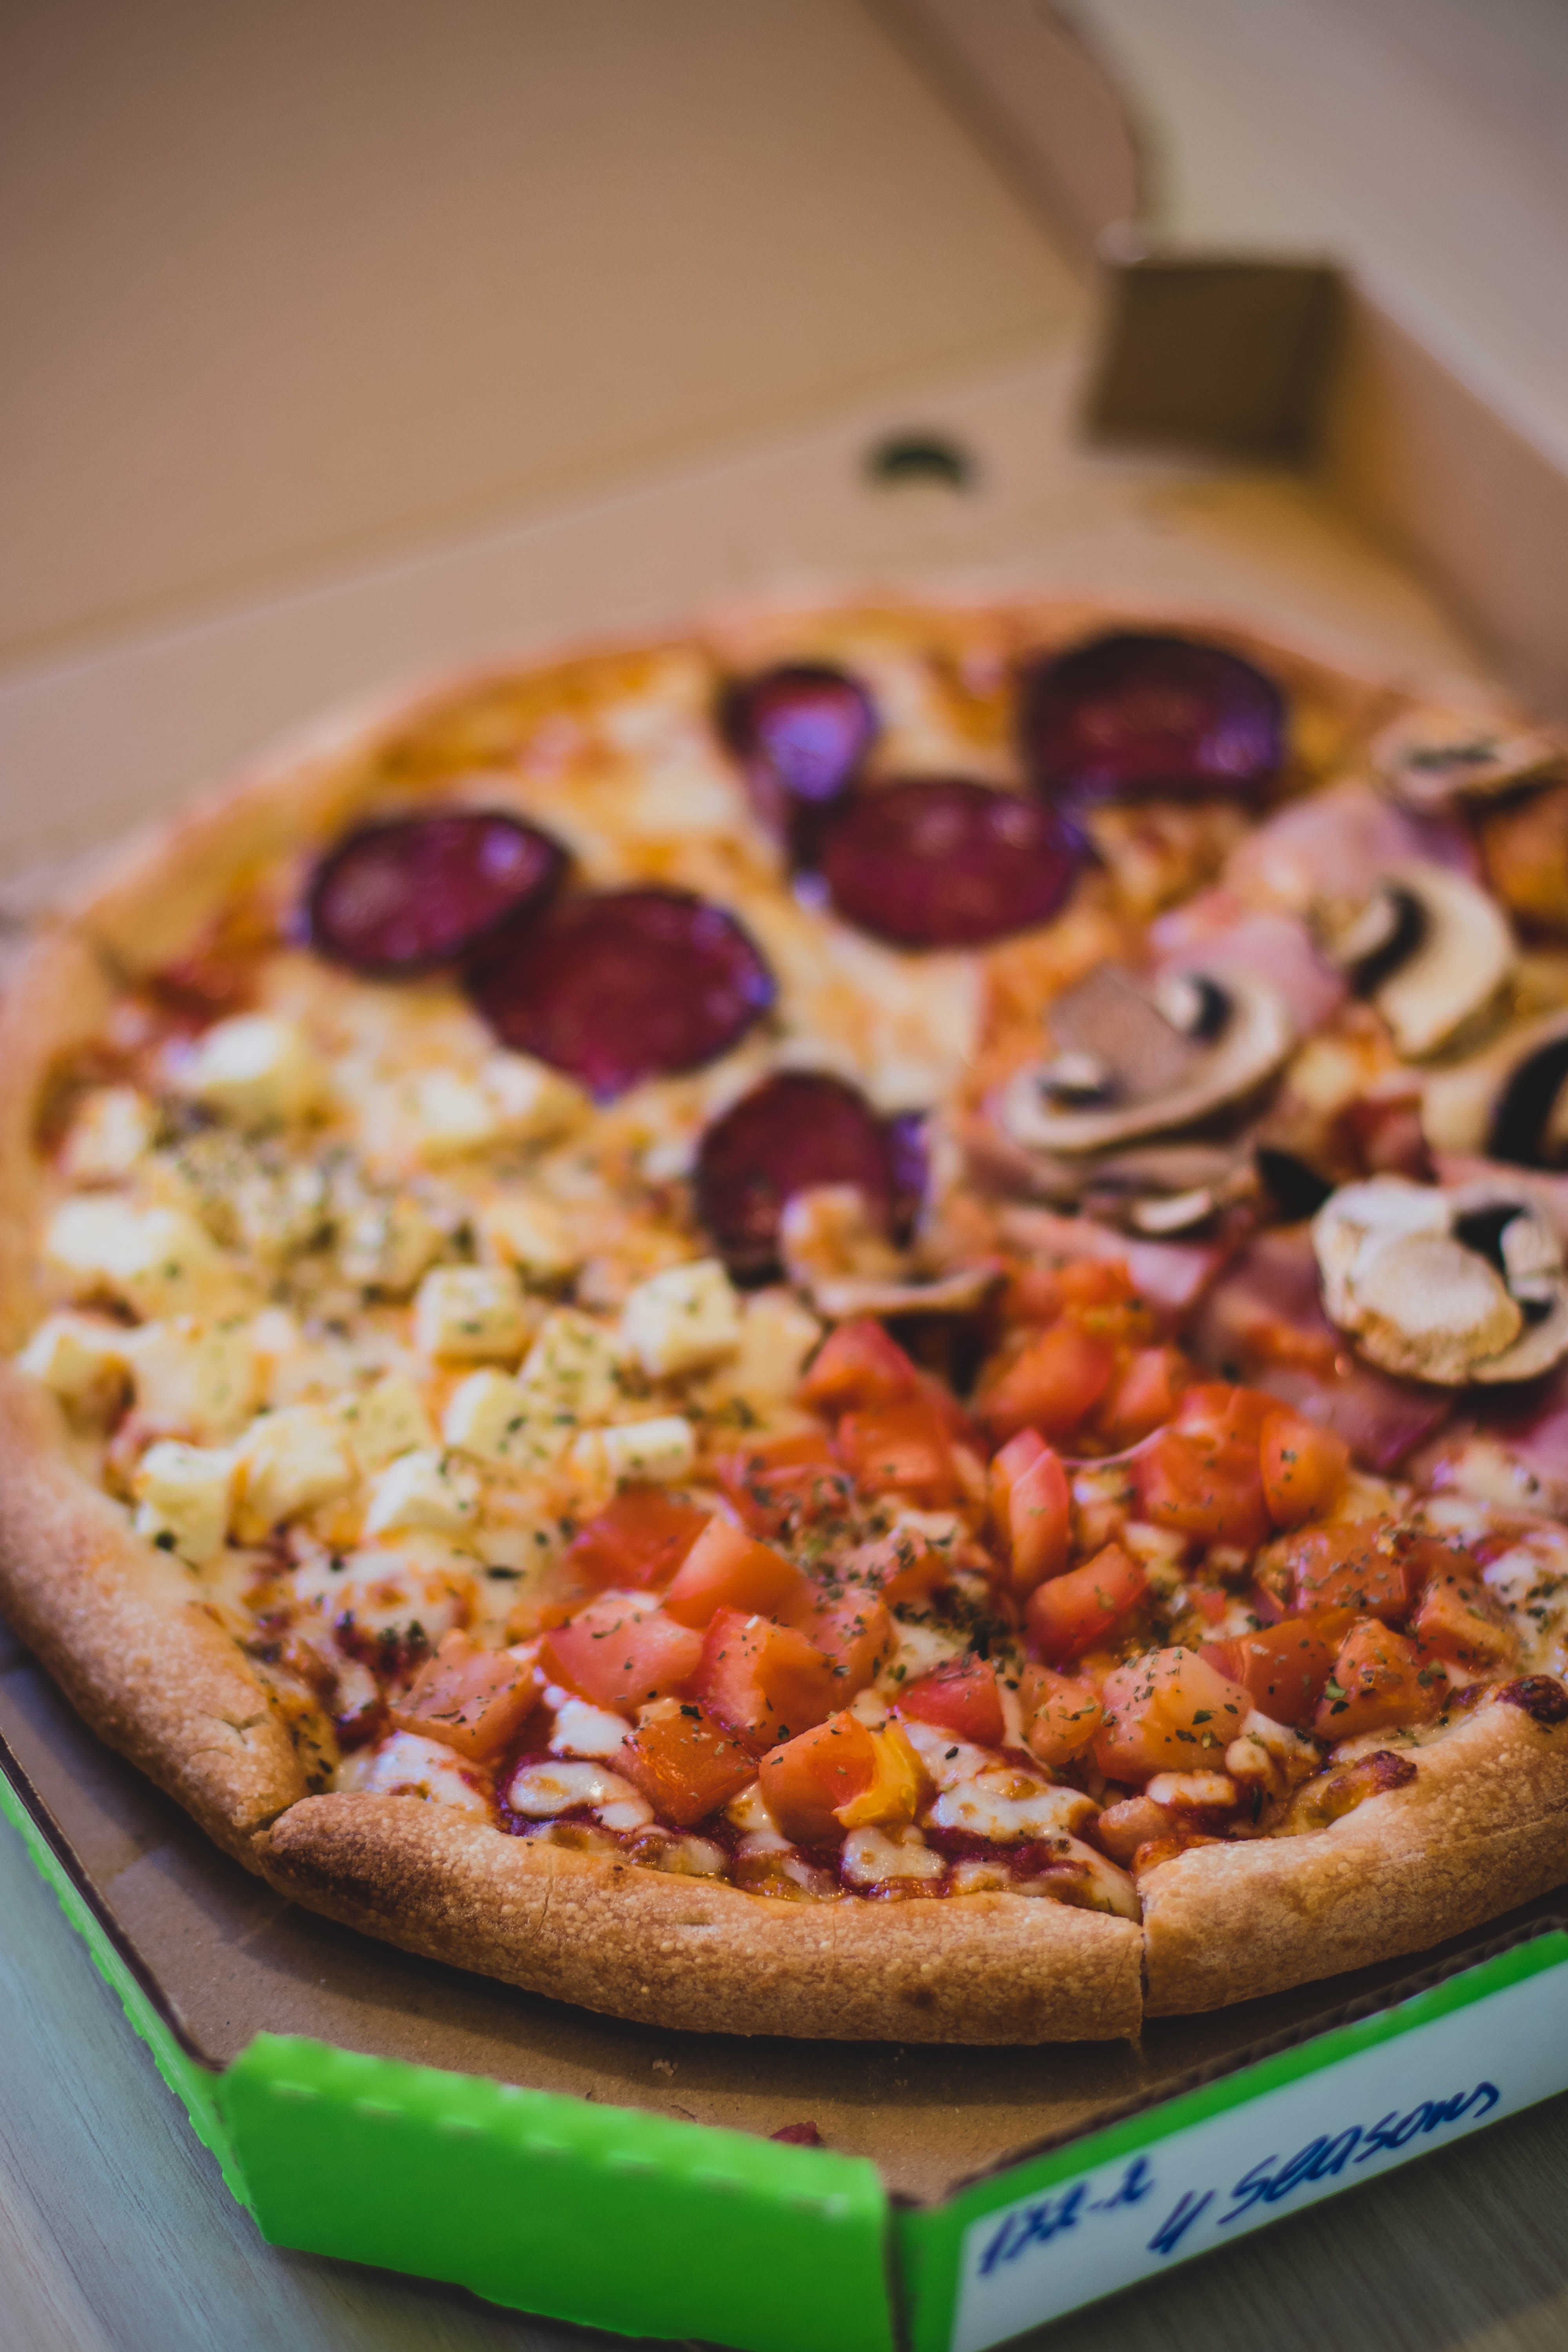
dish, food, cuisine, ingredient, pizza, flatbread, produce, recipe, baked goods, staple food, italian food, baking, vegetable, comfort food, american food, dessert, tart, finger food, quiche